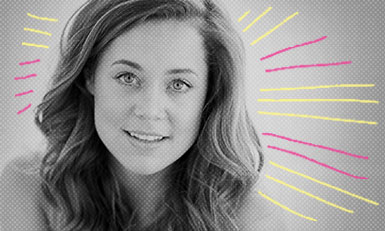
Gender: women